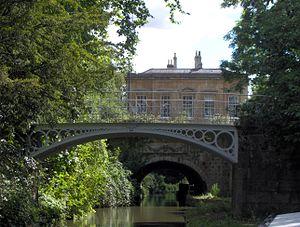
Bath est une ville du comté de Somerset, au sud-ouest de l'Angleterre. Elle se situe à 180 km à l'ouest de Londres et à 25 km au sud-est de Bristol, et compte 83 992 habitants. La reine Élisabeth Iʳᵉ lui a accordé le statut de cité par charte royale en 1590 et la ville fut faite county borough en 1889, ce qui lui donna l'indépendance administrative par rapport au comté du Somerset. Elle est rattachée au comté d'Avon, un district non-métropolitain, lorsqu'il est créé en 1974. Depuis 1996, l'année où le comté d'Avon a été supprimé, Bath est le centre principal de l'autorité unitaire de Bath et du nord-est du Somerset.
Les écluses de Bath sont une succession d'écluses situées sur le canal Kennet et Avon, à Bath, en Angleterre.